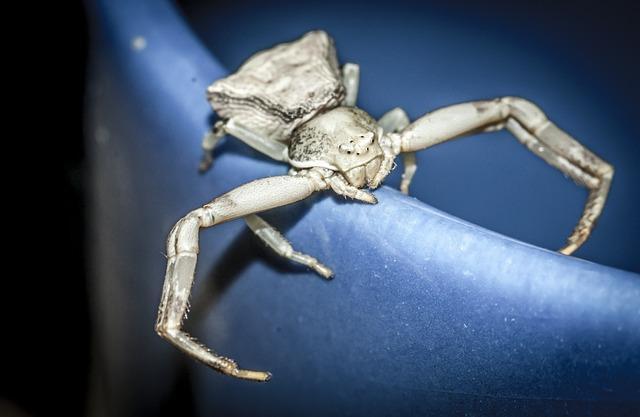
spider